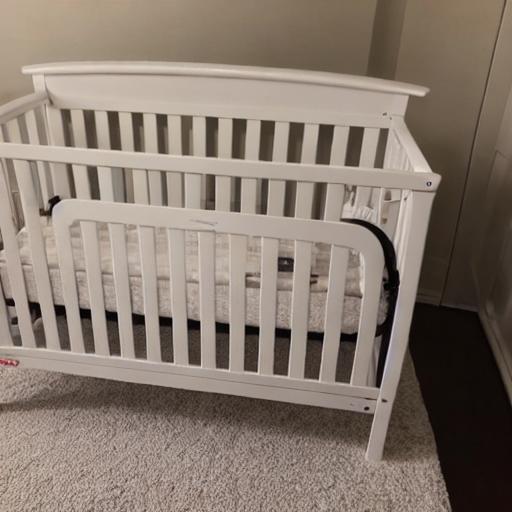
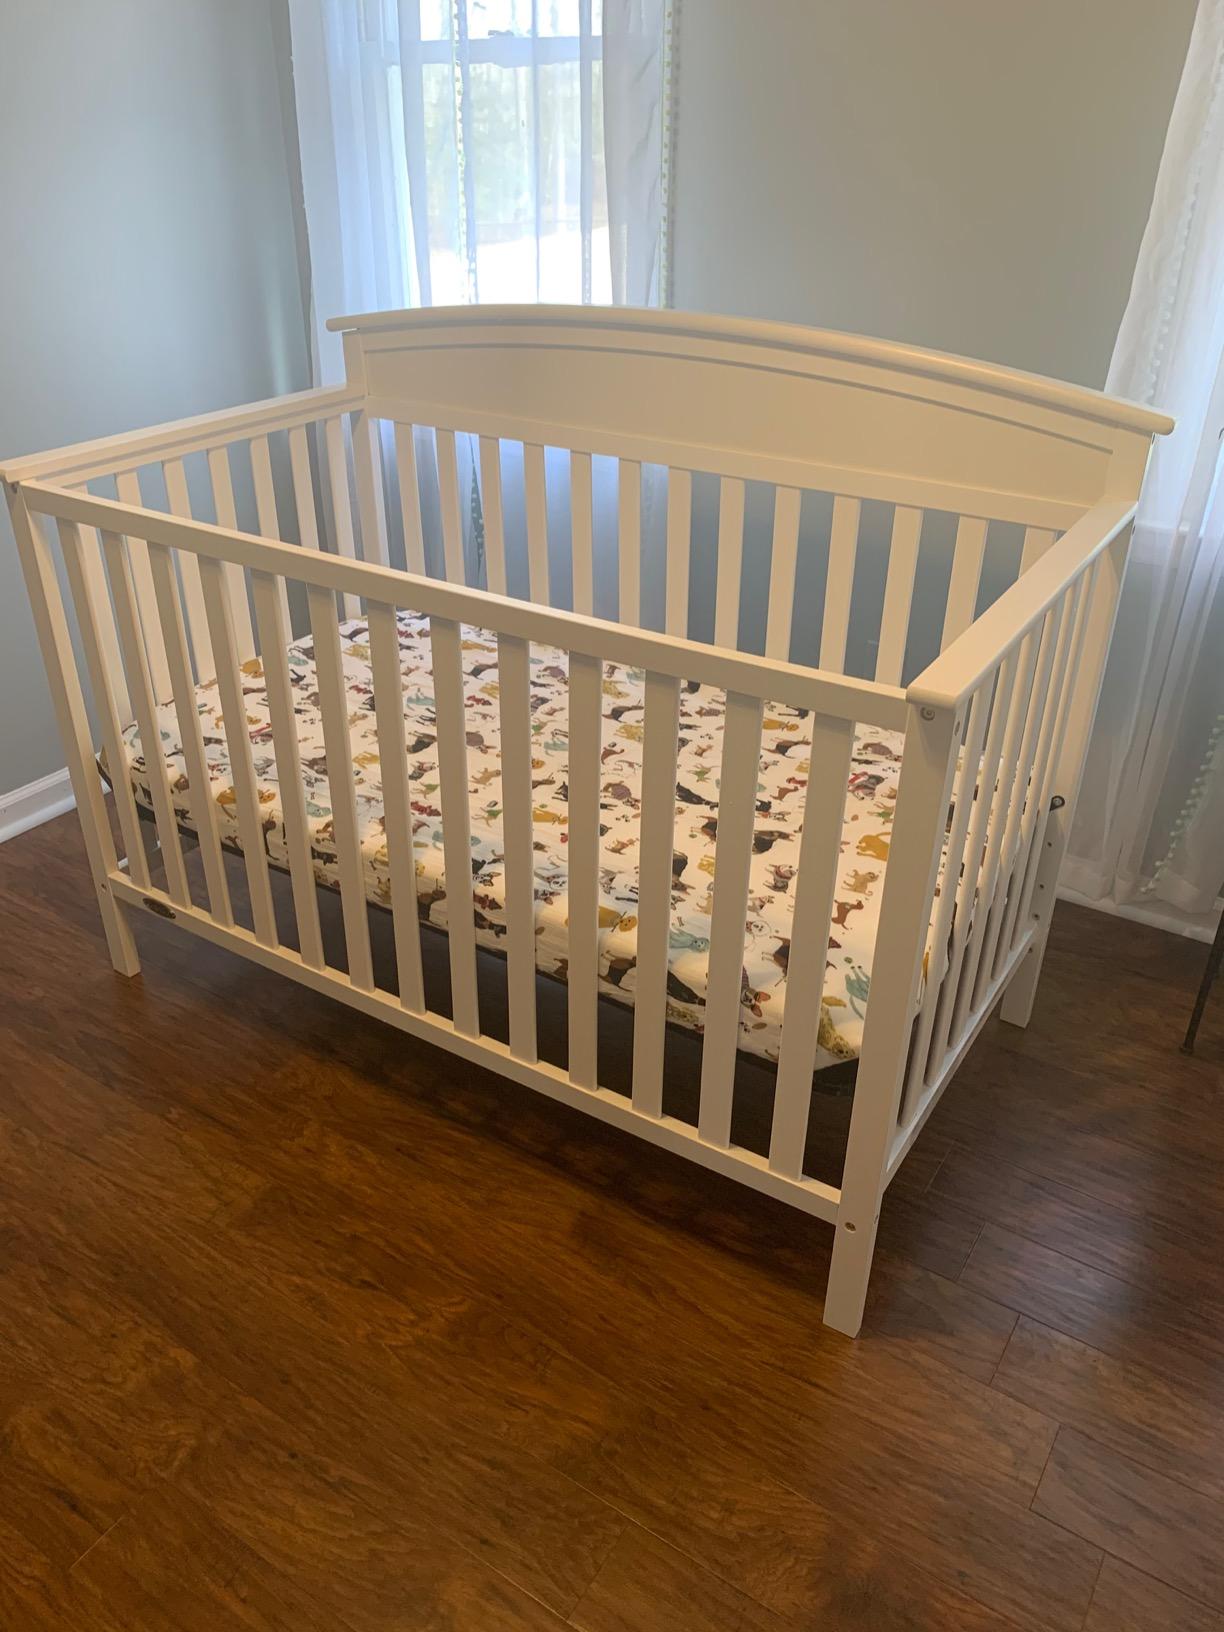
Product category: products_crib
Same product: no